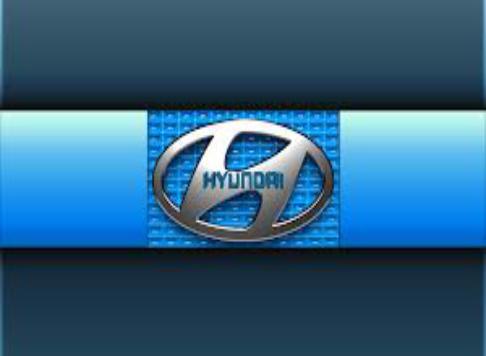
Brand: Hyundai-1
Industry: Transportation